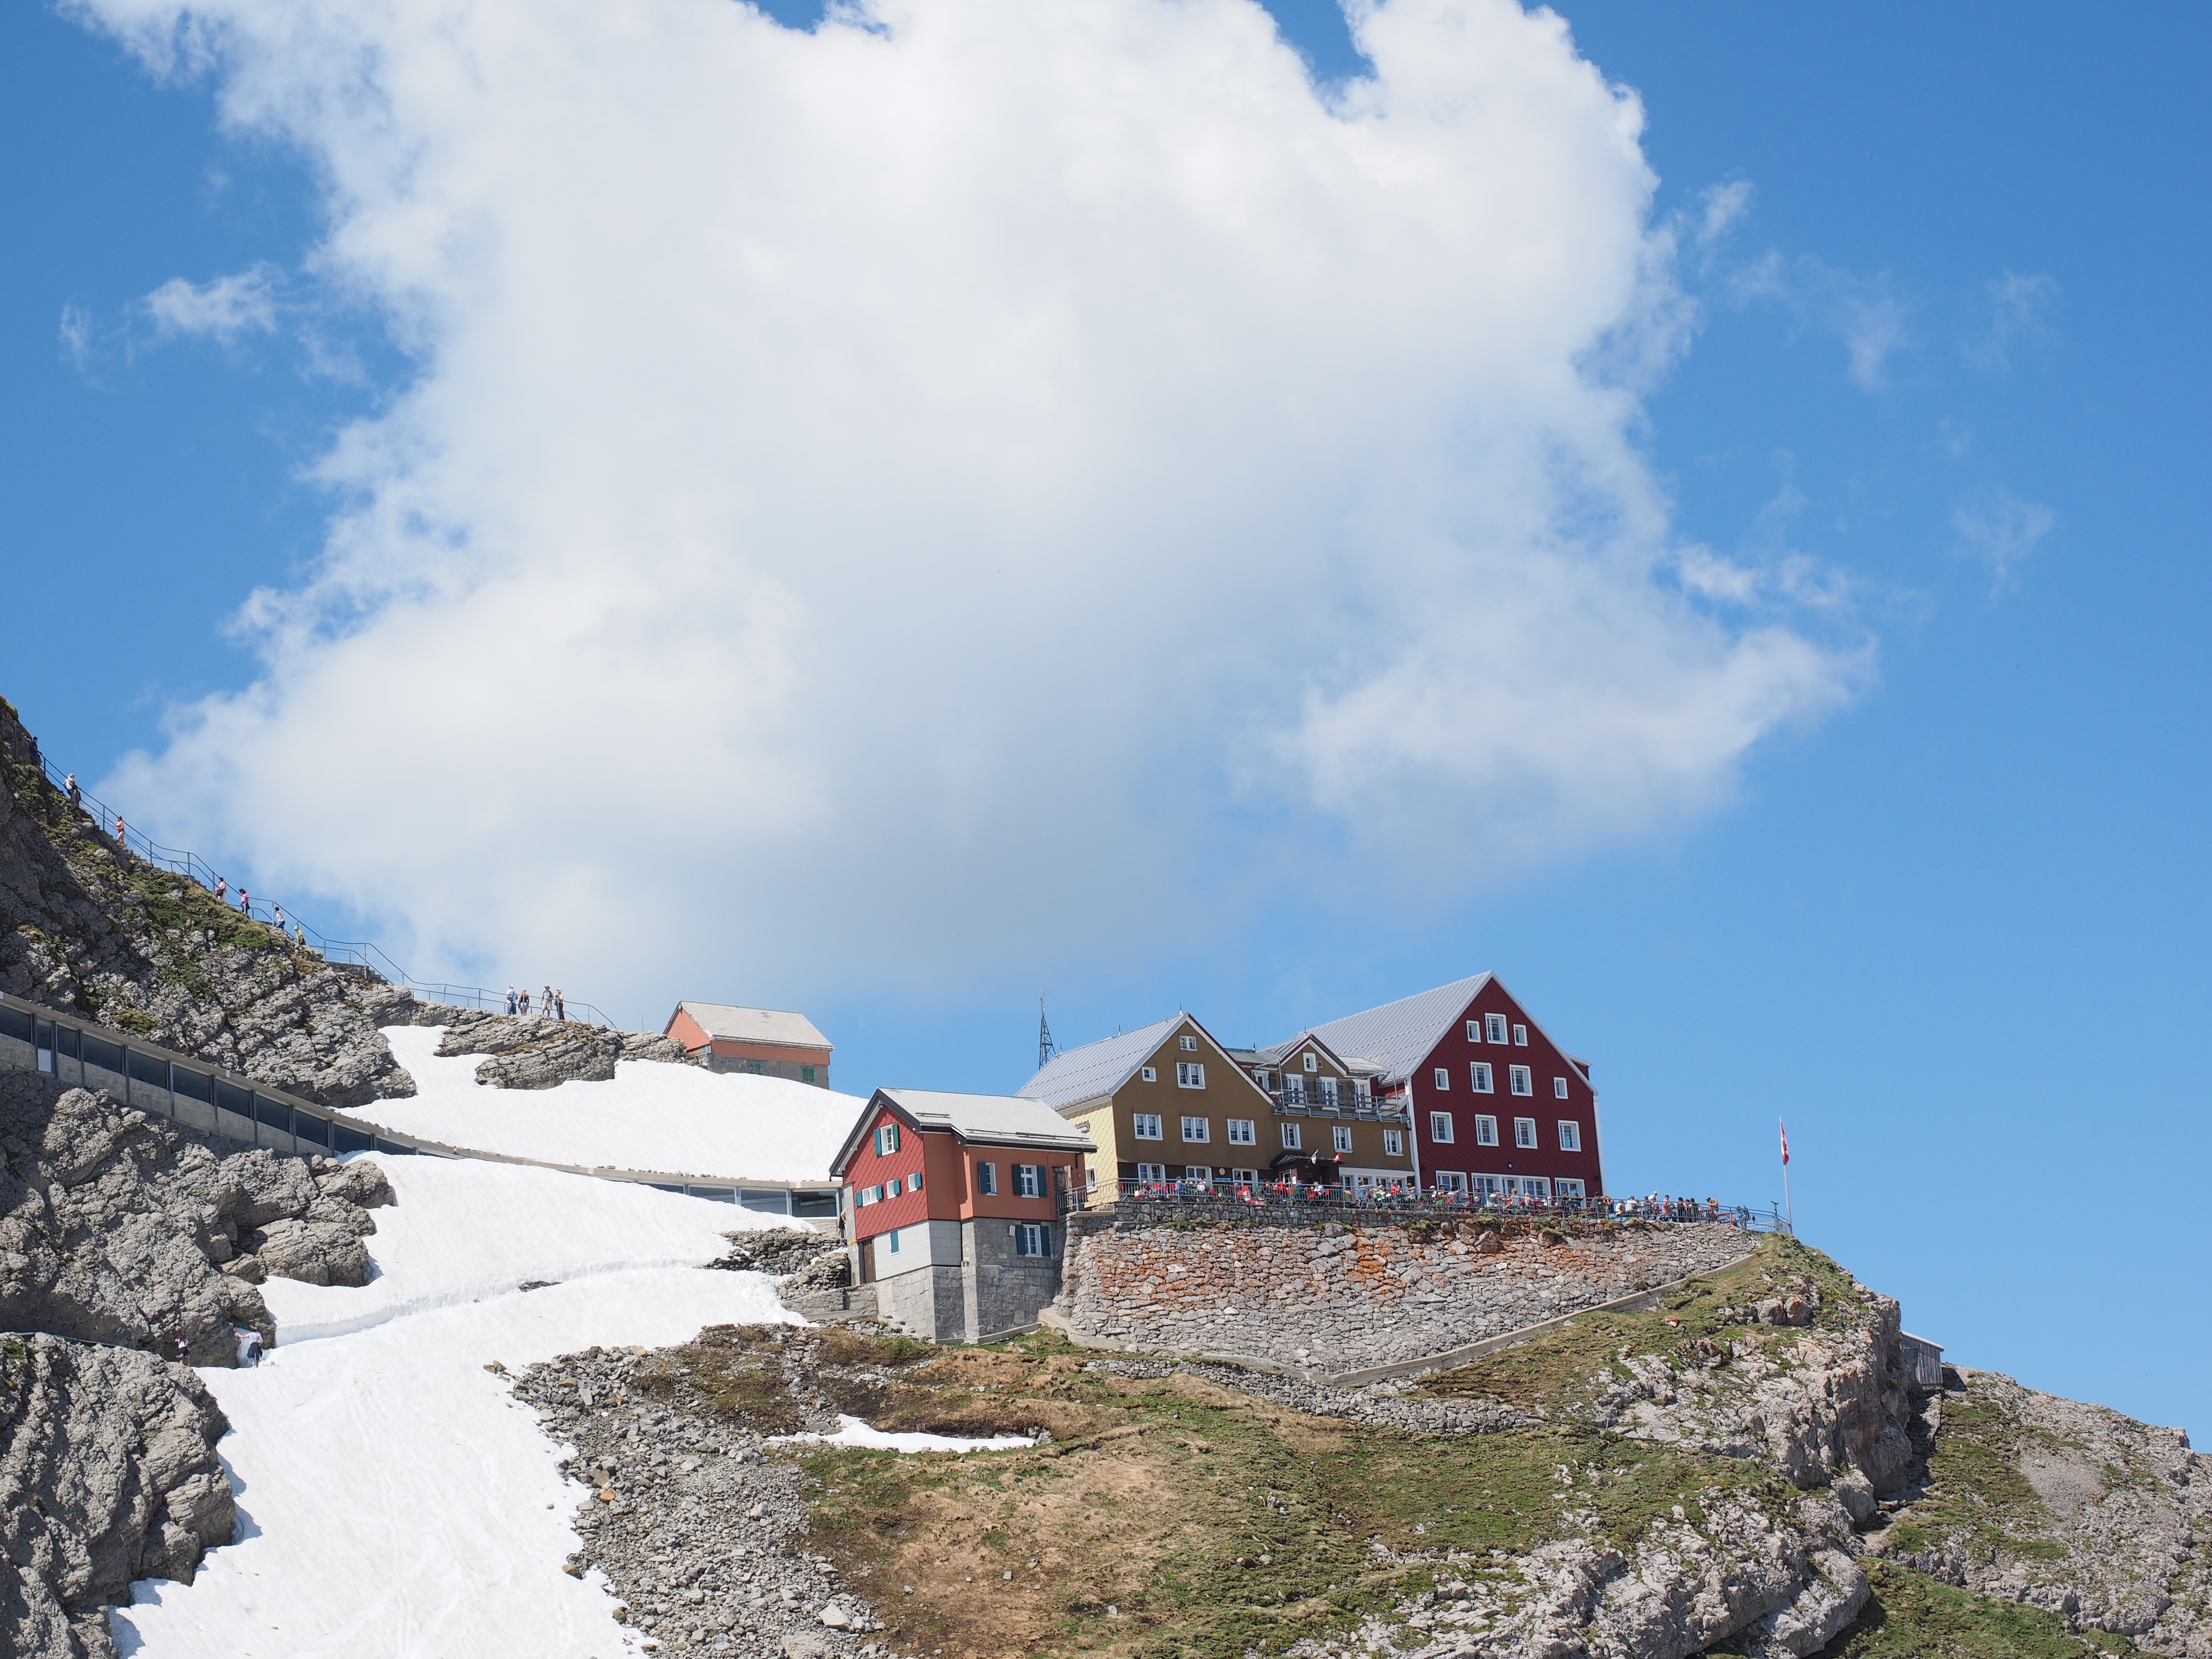
mountain, snow, cloud, sky, mountain range, vacation, alpine, tourism, alps, appenzell, swiss alps, s ntis, alpstein, mountainous landforms, mountain inn, mountain restaurant, restaurant alter s ntis, alter s ntis